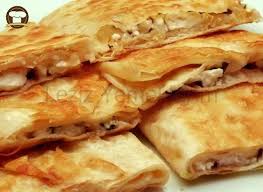
Yemek: gozleme